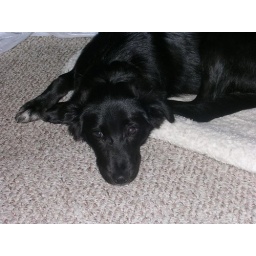
Worn out from a long day of chasing her tail, barking at the mirror, and running around the kitchen table...